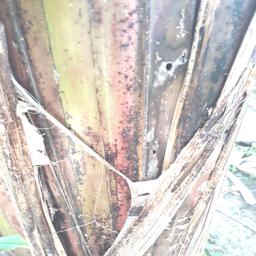
Label: PSEUDOSTEM WEEVIL